The Migration Series

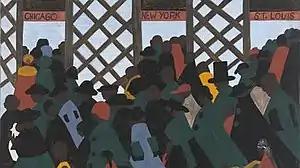
Panel No. 1 of the 60-panel series

The Migration Series, originally titled The Migration of the Negro, is a group of paintings by African-American painter Jacob Lawrence which depicts the migration of African Americans to the northern United States from the South that began in the 1910s. It was published in 1941 and funded by the Julius Rosenwald Fund.